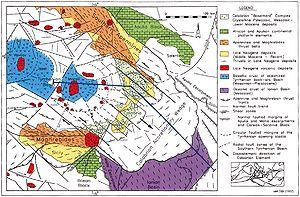
La région de Calabre [kalabʁ], plus couramment appelée la Calabre, est une région d'Italie située à l'extrême sud de la péninsule. Ses habitants sont les Calabrais. La capitale régionale est Catanzaro et la plus grande ville Reggio de Calabre.